Naval artillery in the Age of Sail

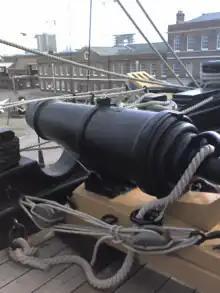
68-pounder British naval carronade mounted on HMS "Victory"

A complete and accurate listing of the types of naval guns requires analysis both by nation and by time period. The types used by different nations at the same time often were very different, even if they were labelled similarly. The types used by a given nation would shift greatly over time, as technology, tactics, and current weapon fashions changed.